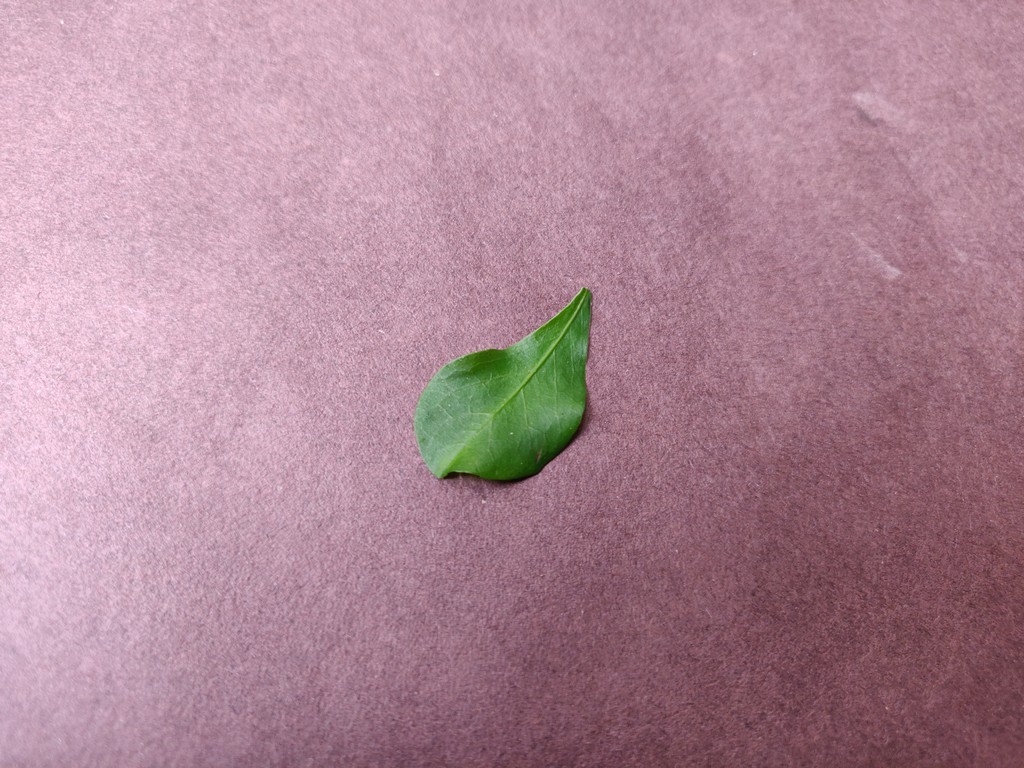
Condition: Healthy
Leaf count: single
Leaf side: front